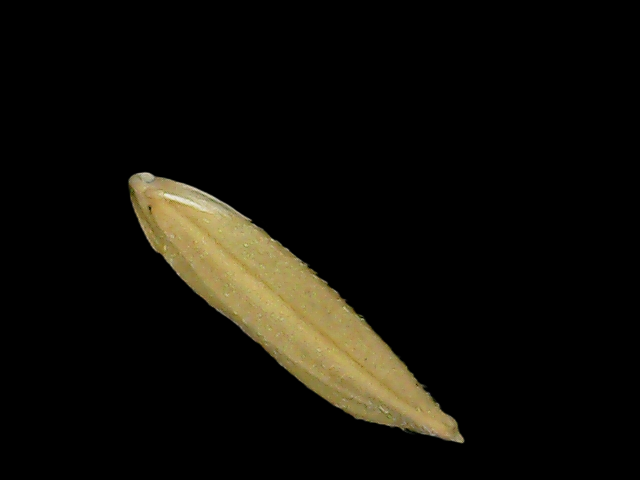
Rice variety: Bd75